Romain Duris

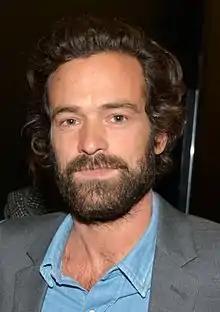
Duris in 2014

He is best known for his role in Cédric Klapisch's "Spanish Apartment" trilogy, which consists of "L'Auberge Espagnole" (2002), "Russian Dolls" (2005), and "Chinese Puzzle" (2013). He has also gained wide recognition for "The Beat That My Heart Skipped" (2005), and various other roles since then.